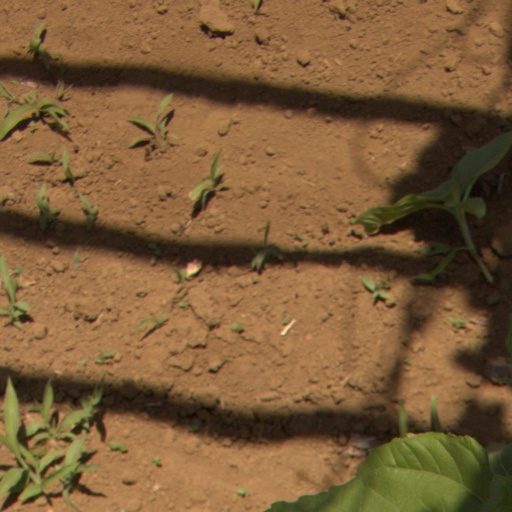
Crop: Jerusalem artichoke